Mario Girotti (general)

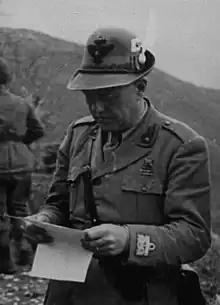

Mario Girotti (2 September 1885 – 3 November 1957) was an Italian Alpini general during World War II.